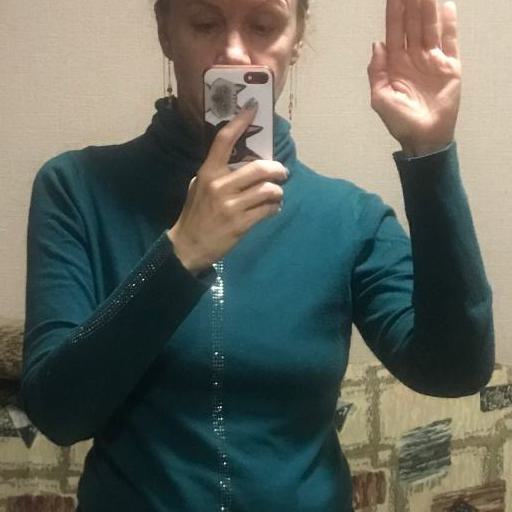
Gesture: no_gesture